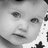
Emotion: neutral